Olga Máté

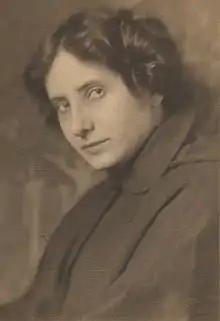
1908 portrait of Olga Máté by Rudolf Dührkoop

In 1899, Máté opened a studio in the central business district of Budapest at No. 21 "Fő utca" (Main Street). After working for several years to obtain sufficient capital in 1908, Máté went to Germany to study in Hamburg with Rudolf Dührkoop and with Nicola Perscheid, who at that time was in Berlin. She studied at least two years in Germany and began participating in exhibitions in 1910. Her photographs showed the influence of Dührkoop, as instead of formal settings, her subjects appeared more natural and were placed against lighted backgrounds, to focus the eye on the darker subject of the work. The following year, she exhibited in London at the London Salon of Photography.